Pylades

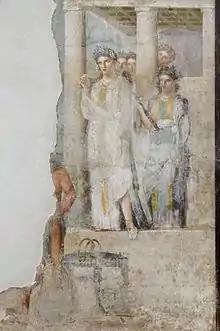
Iphigenia as a priestess of Artemis in Tauris sets out to greet prisoners, amongst which are her brother Orestes and his friend Pylades; a Roman fresco from Pompeii, 1st century AD

Orestes had been sent to Phocis during his mother Clytemnestra's affair with Aegisthus. There he was raised with Pylades, and so considered him to be his closest friend. While Orestes was away, Clytemnestra killed her husband, Orestes' father Agamemnon.